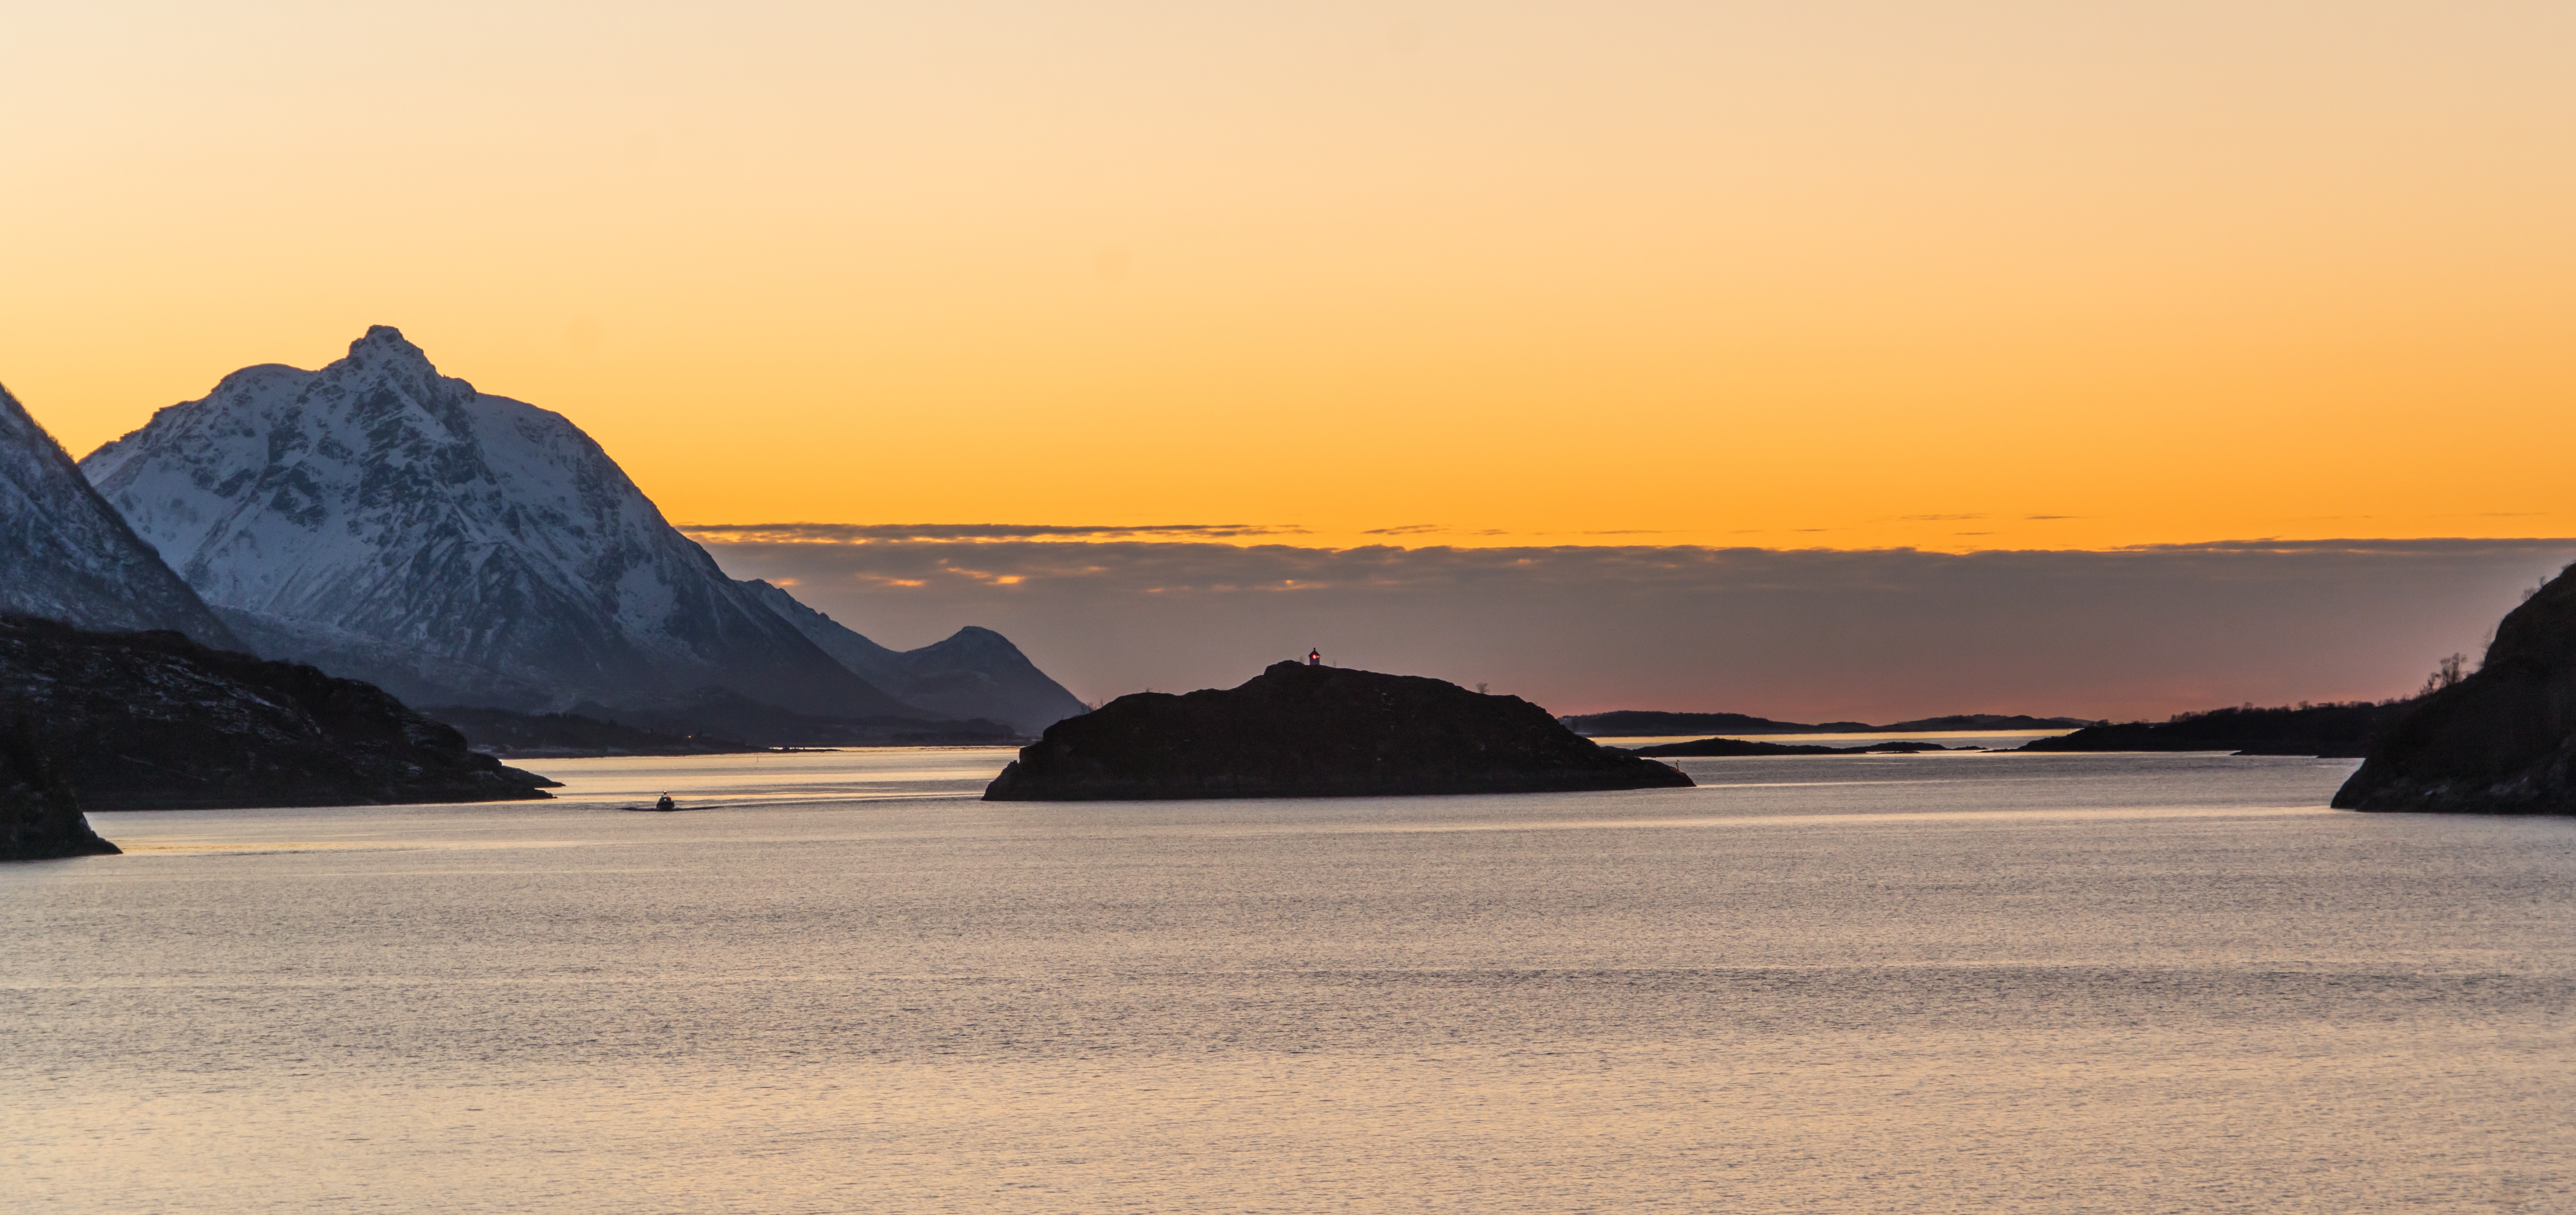
beach, landscape, sea, coast, sand, rock, ocean, horizon, mountain, snow, sky, sunrise, sunset, night, morning, shore, dawn, travel, dusk, panoramic, europe, seascape, bay, fjord, arctic, terrain, body of water, rocks, loch, norway, cape, scandinavia, natural environment